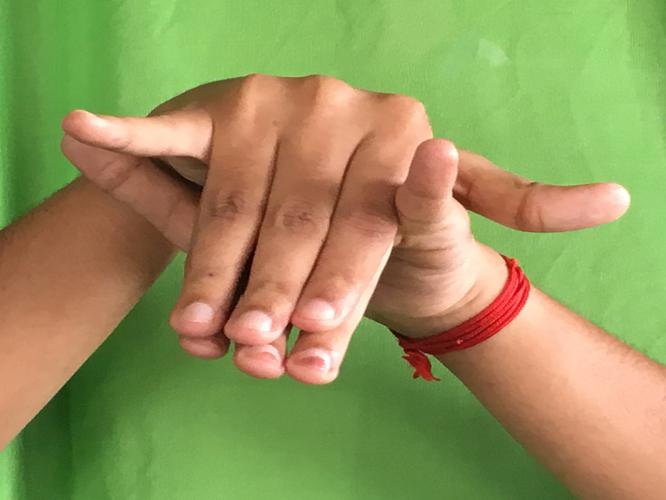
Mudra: Varaha
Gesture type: double_hand